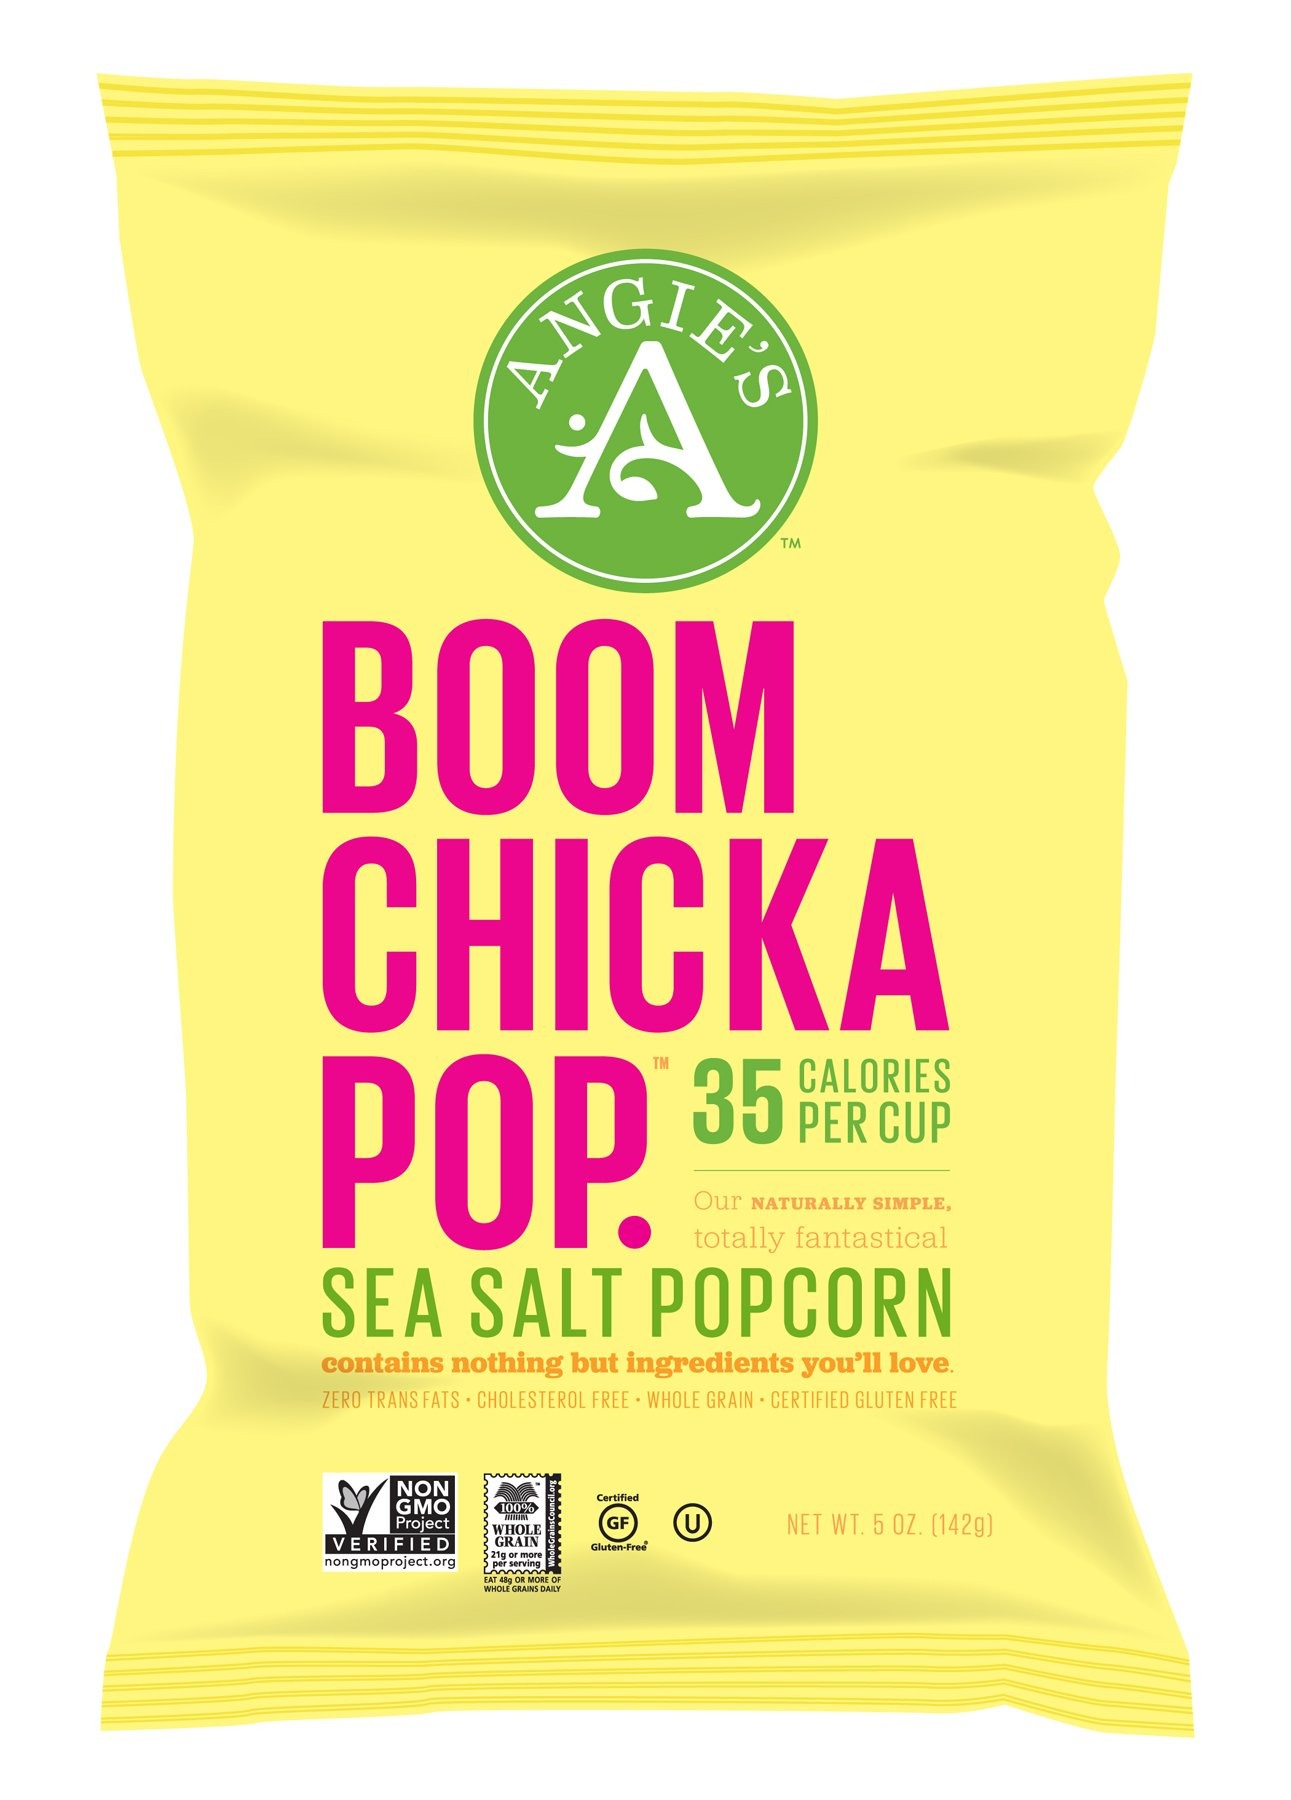
Item Name: Angies Popcorn Boomchka Seaslt4
Value: 1.0
Unit: Count

Price: 4.04